Ralph C. Guzmán

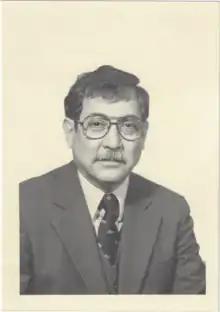
Ralph C. Guzman

Ralph C. Guzmán (1924-October 10, 1985, born Rafael Cortez Guzmán) served as Deputy Assistant Secretary of State of Latin America in the Carter Administration and was one of the nation's leading Latino educators. He co-founded the Oakes College at the University of California at Santa Cruz and later was appointed Provost at UCSC's Merrill College. Guzmán played an influential role in the early years of the Chicano Movement, and was a key figure in the Mexican-American community nationwide. During his time in the State Department, he was responsible for formulating and implementing much of the nation's policy in Central and South America.